Question: Please indicate a possible affordance area of the axe that can be used for holding
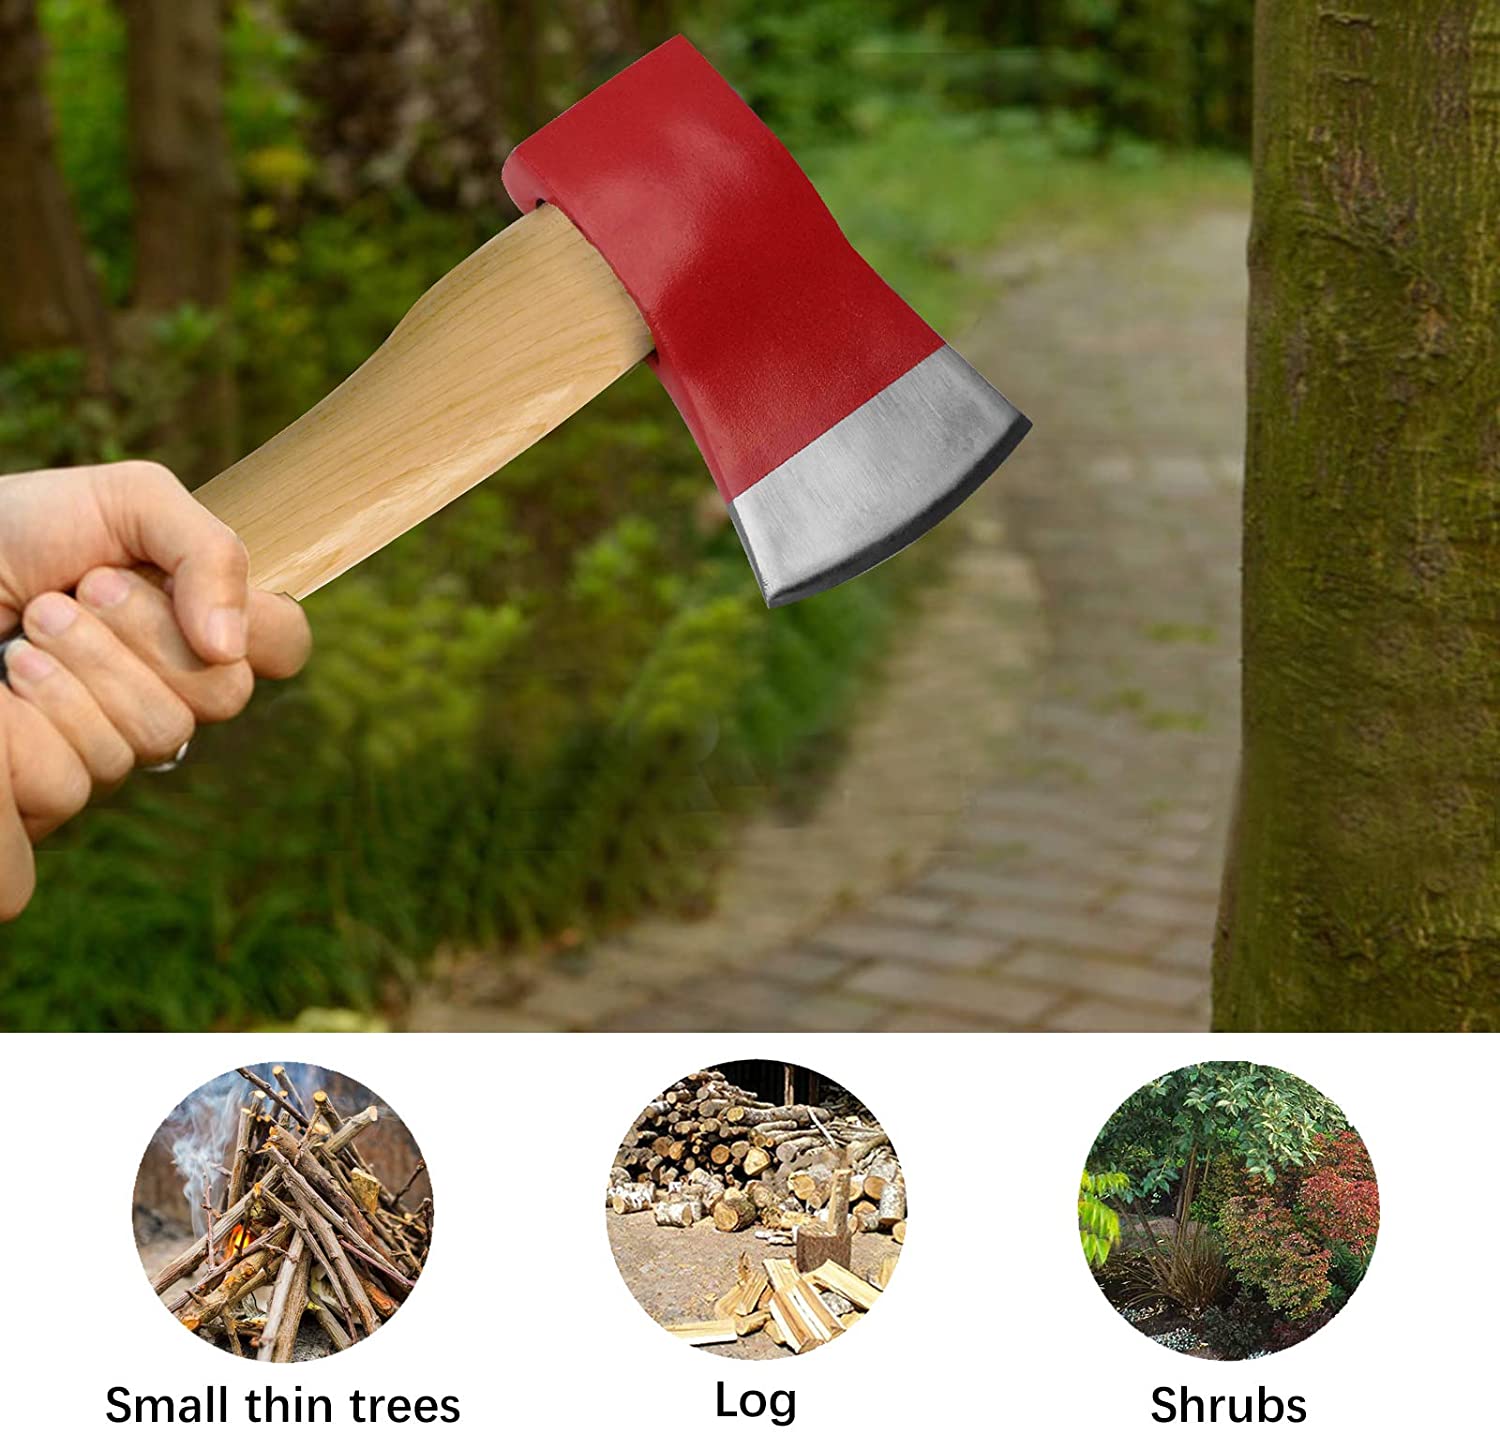
Answer: [0, 197.909, 667.32, 789.648]